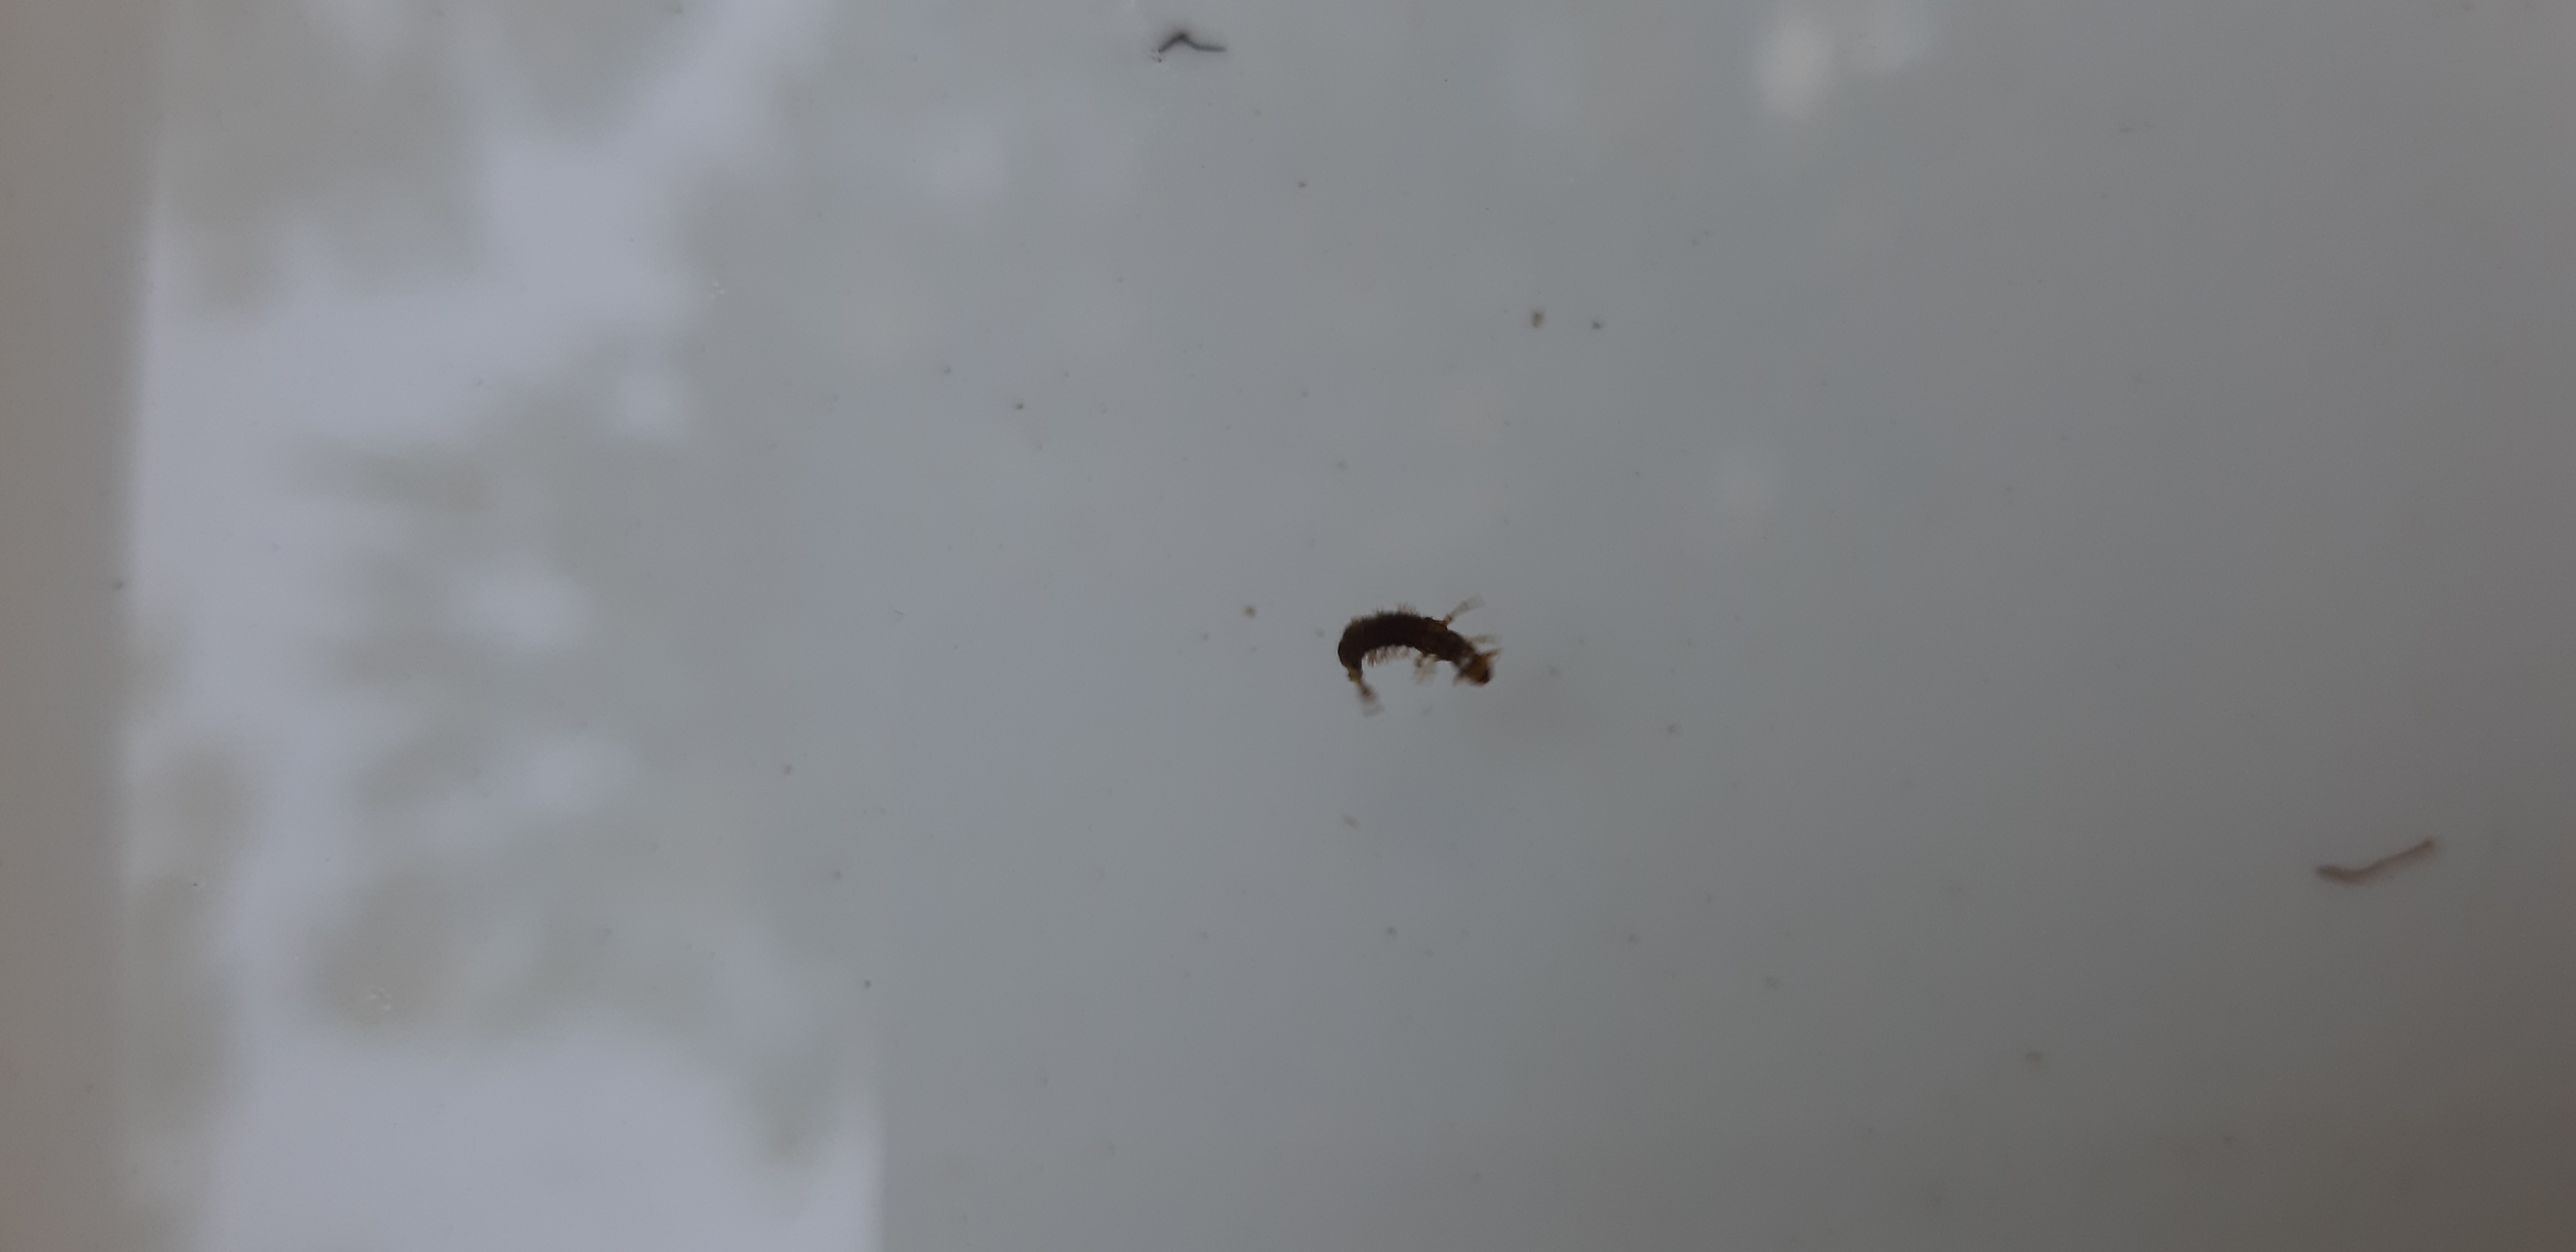
Macroinvertebrate group: caddisflies